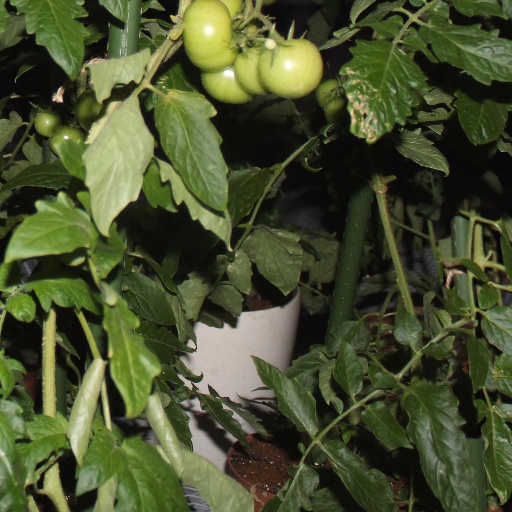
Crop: tomato